Constant Lambert

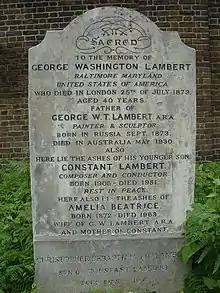
Funerary monument, Brompton Cemetery, London

Lambert was appointed in 1931 as conductor and music director of the Vic-Wells ballet (later The Royal Ballet), but his career as a composer stagnated. His major choral work "Summer's Last Will and Testament" (1935, after the play of the same name by Thomas Nashe), one of his most emotionally dark works, proved unfashionable in the mood following the death of King George V, but Alan Frank hailed it at the time as Lambert's "finest work".